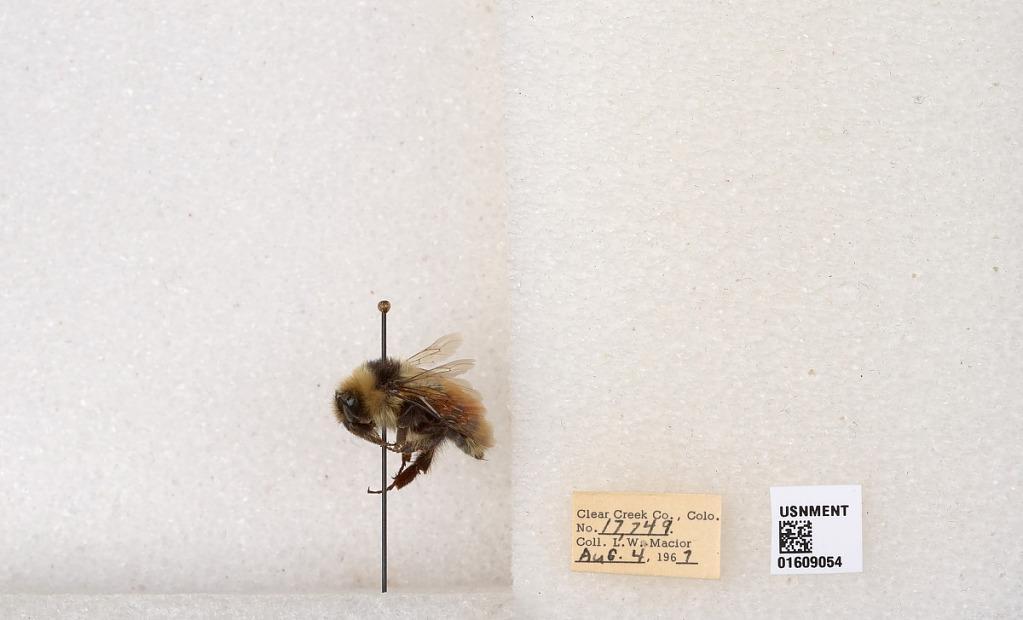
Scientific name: Bombus (Pyrobombus) sylvicola Kirby
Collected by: L. Macior
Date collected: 1967-8-4
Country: United States
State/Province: Colorado
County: Clear Creek
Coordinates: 39.6856, -105.645